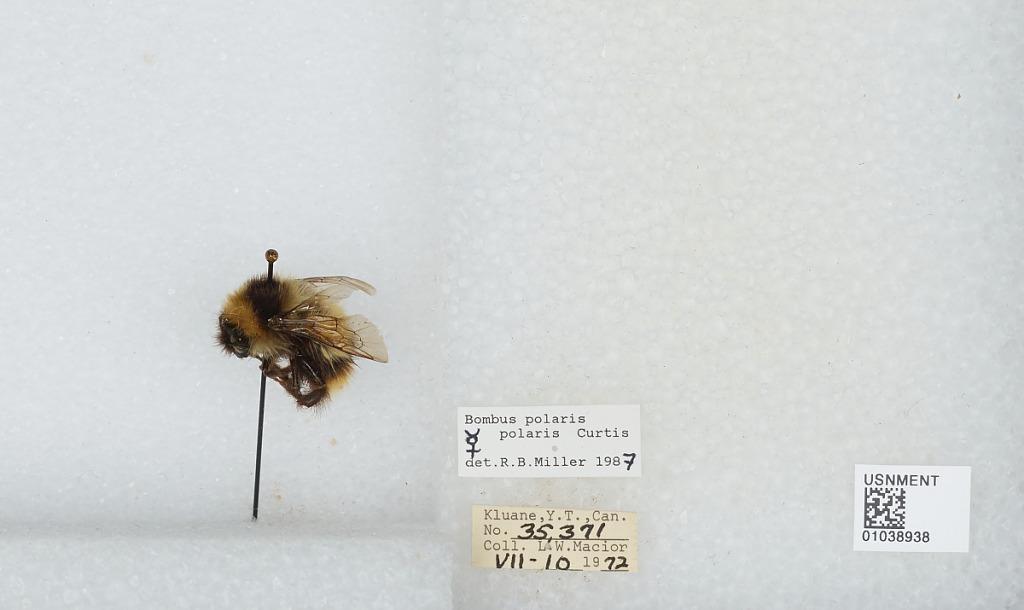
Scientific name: Bombus (Alpinobombus) polaris Curtis
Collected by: L. Macior
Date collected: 1972-7-10
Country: Canada
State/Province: Yukon Territory
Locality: Kluane
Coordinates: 60.75, -139.5
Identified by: Miller, R. B.